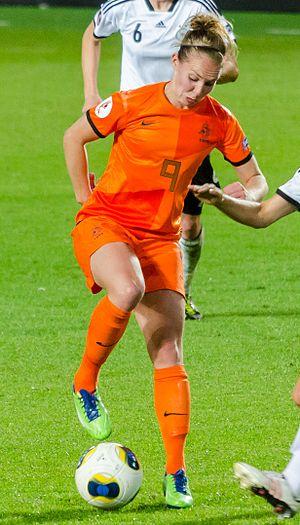
Manon Melis, née le 31 août 1986 à Rotterdam, est une footballeuse néerlandaise évoluant au poste de milieu de terrain.